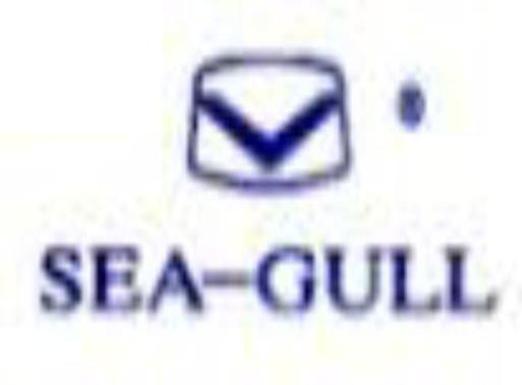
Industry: Clothes